Angle Tree Stone

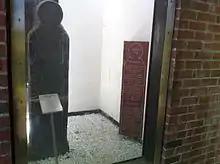
North Attleboro side of the Angle Tree Stone enclosed in display shelter. Sign to the right displays the text engraved in the stone.

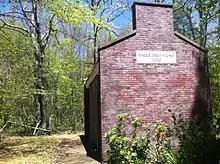
The brick shelter for the Angle Tree Stone.

In 1640, the Plymouth Colony and the Massachusetts Bay Colony had agreed that a line from Accord Pond, in Hingham, to Wrentham, Massachusetts, should be the dividing line between the colonies. It was an extremely important point because at that time the grant to Massachusetts extended to the Pacific Ocean.